South Wales Coalfield

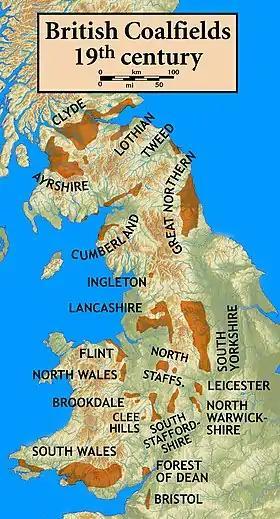
Map of British coalfields

The South Wales Coalfield extends across Pembrokeshire, Carmarthenshire, Swansea, Neath Port Talbot, Bridgend, Rhondda Cynon Taf, Merthyr Tydfil, Caerphilly, Blaenau Gwent and Torfaen. It is rich in coal deposits, especially in the South Wales Valleys.